Carney complex

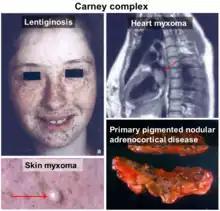
Carney complex with main associated diseases: Lentiginosis, myxoma of skin and heart, and primary pigmented nodular adrenocortical disease (PPNAD)

Carney complex and its subsets LAMB syndrome and NAME syndrome are autosomal dominant conditions comprising myxomas of the heart and skin, hyperpigmentation of the skin (lentiginosis), and endocrine overactivity. It is distinct from Carney triad. Approximately 7% of all cardiac myxomas are associated with Carney complex.